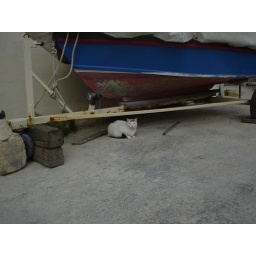
a cat under ship